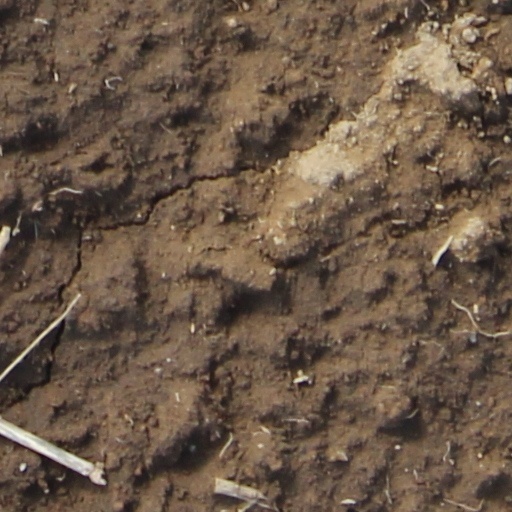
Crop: wheat